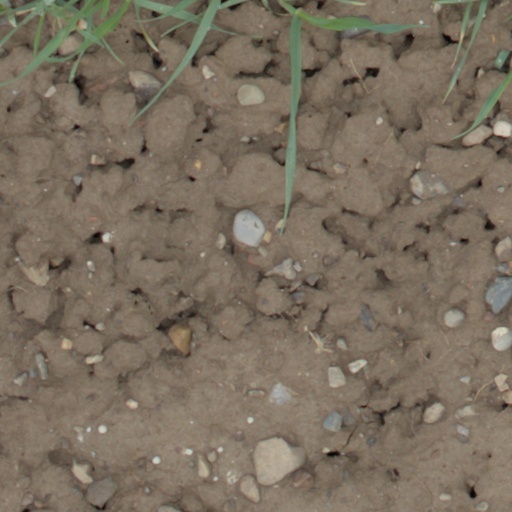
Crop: wheat